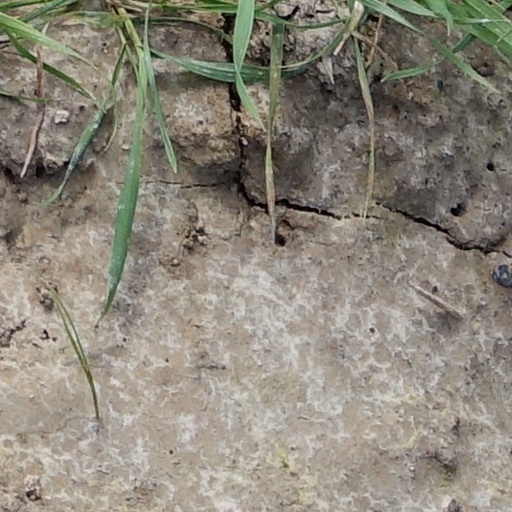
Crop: wheat